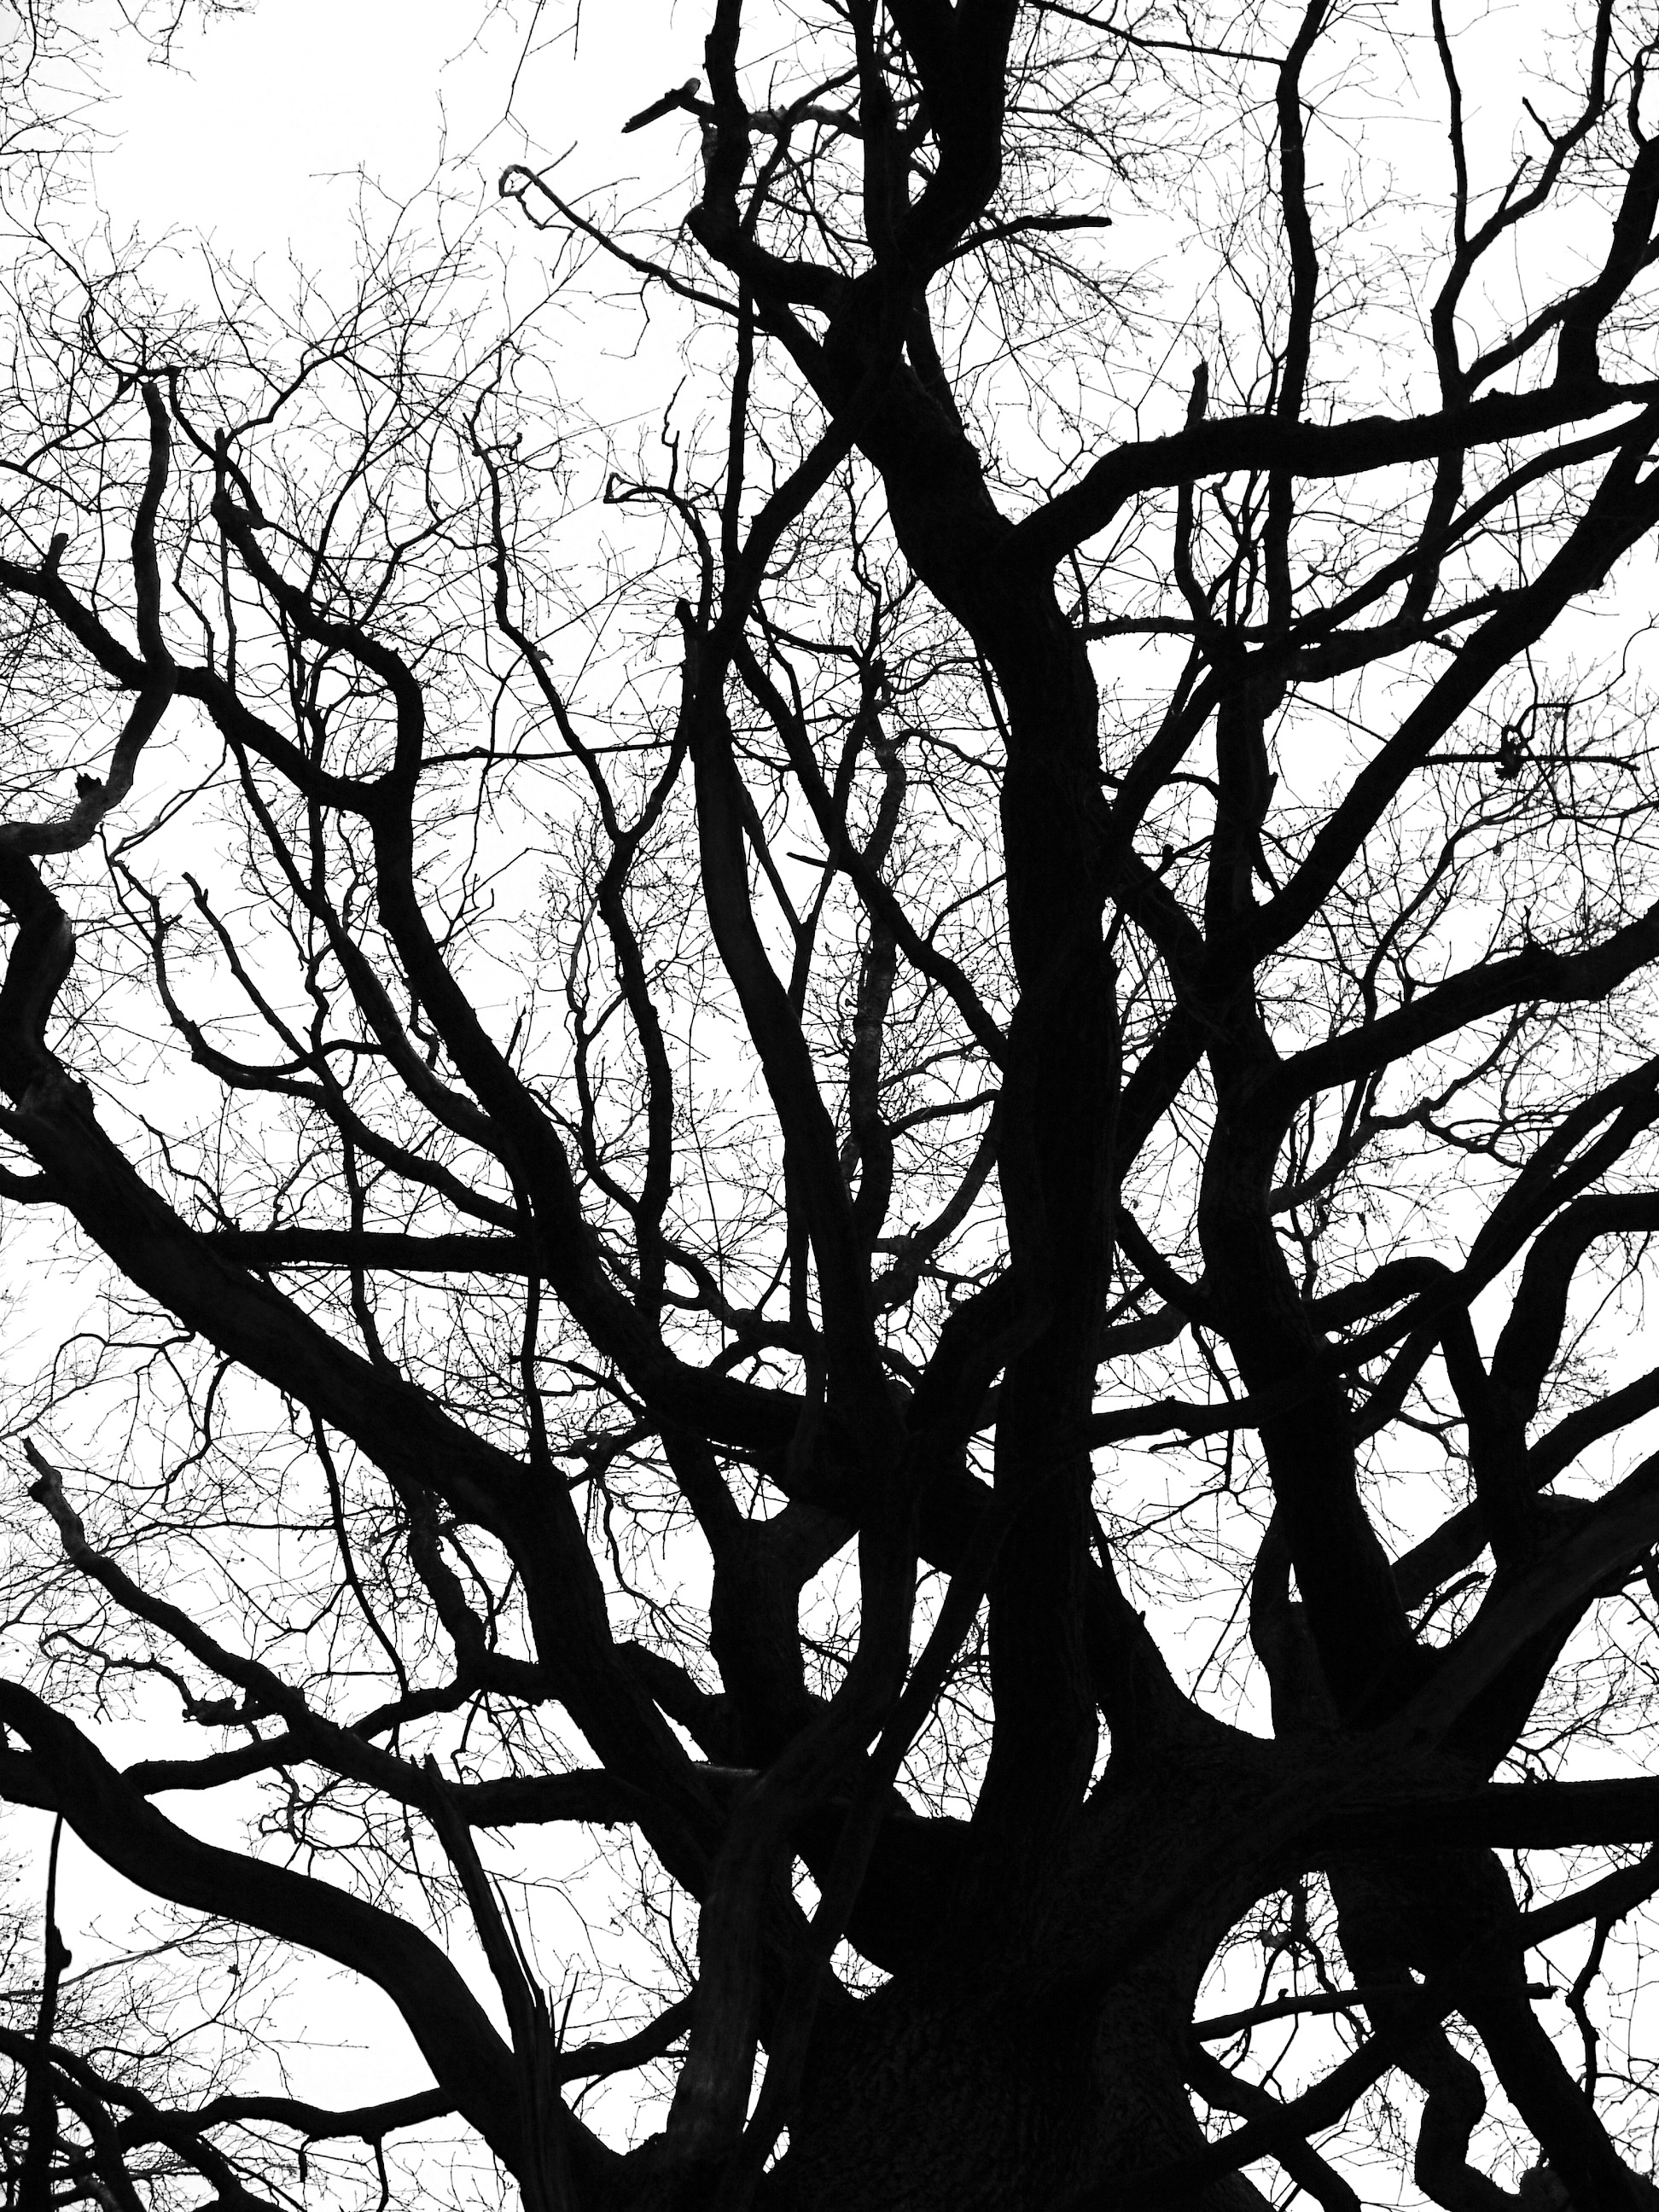
tree, forest, branch, silhouette, cold, winter, black and white, window, view, frost, plane, monochrome, crown, trees, aesthetic, sketch, branches, below, wintry, kahl, bare tree, bare branches, monochrome photography, crotch, woody plant